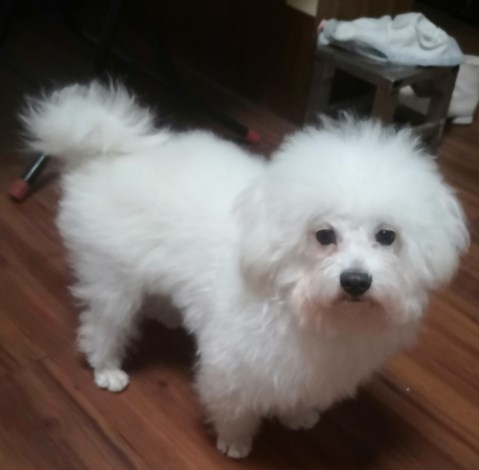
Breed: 3083-n000117-Bichon_Frise